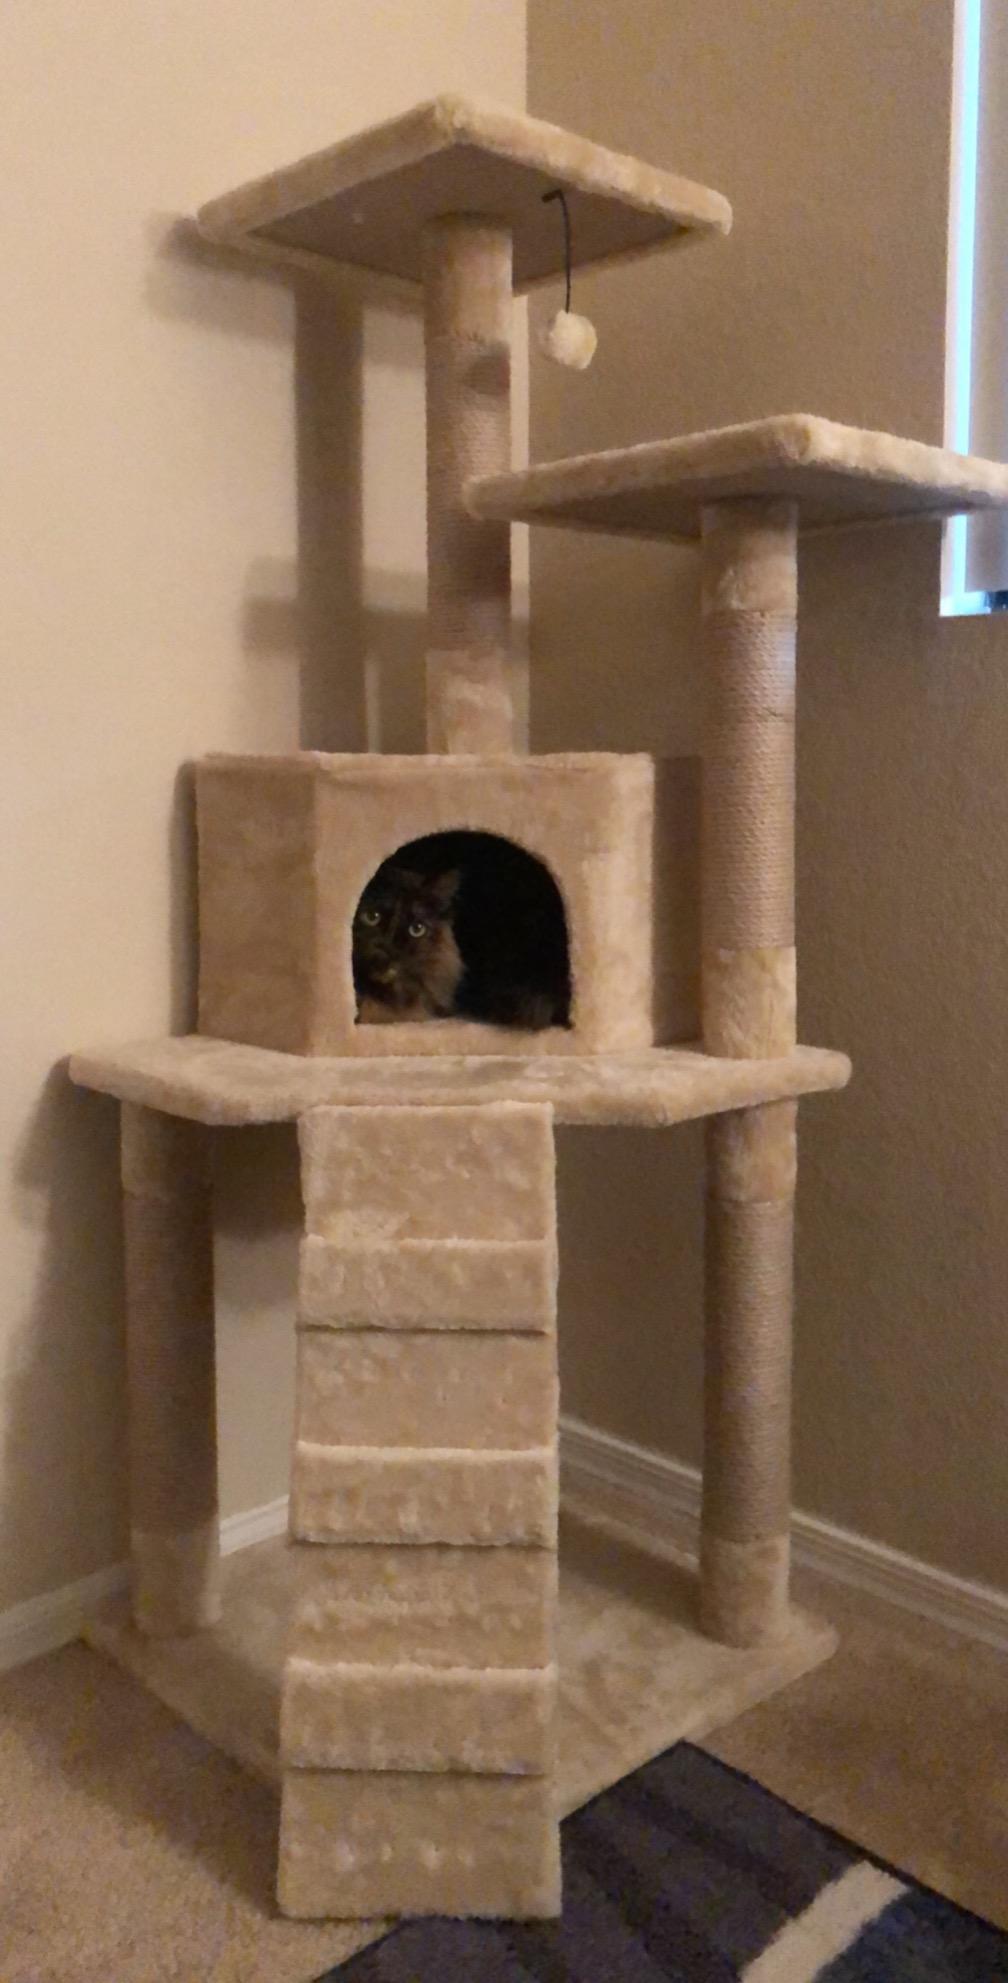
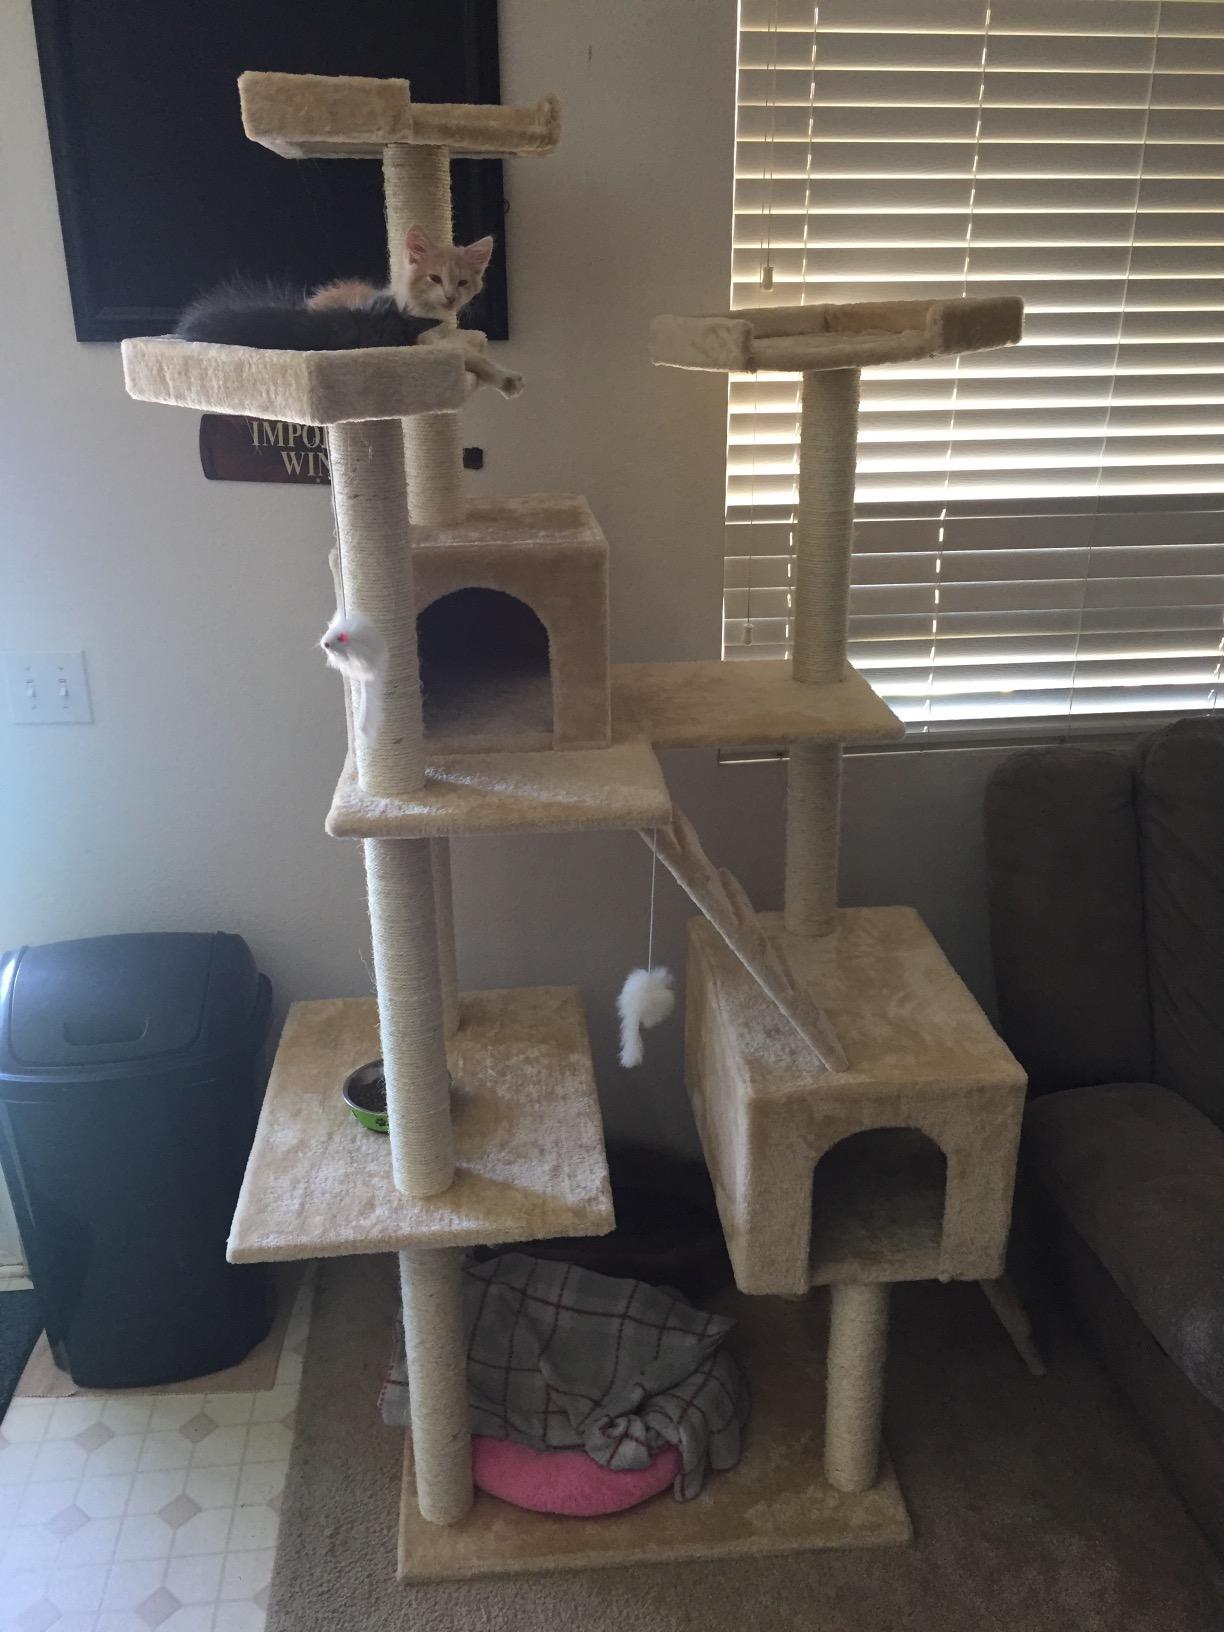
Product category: items_cat tree
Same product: no